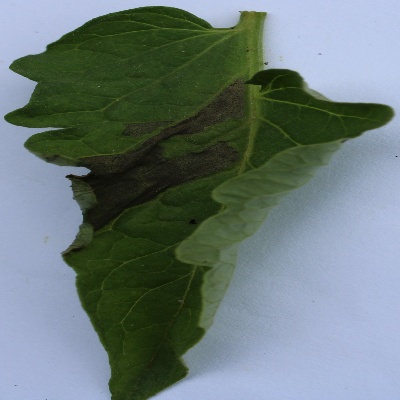
Crop: Tomato
Condition: leaf blight